Stefan Dečanski

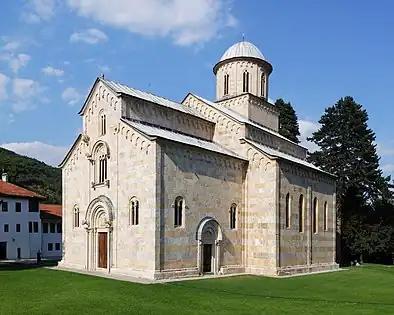
Visoki Dečani monastery, today a World Heritage Site

In the meantime, Vladislav II had been released from prison upon Milutin's death and recovered the throne of Syrmia, which his father had established in northern Serbia. Vladislav also claimed the throne of Serbia upon Milutin's death and mobilized local support from Rudnik, a former possession of Vladislav's father. Also supported by Hungarians, Bulgarians, and Bosnians, Vladislav consolidated control over Syrmia and prepared for battle with Dečanski.